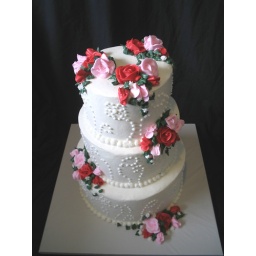
3 tier round wedding cake with red and pink buttercream roses in Sombra Ontario